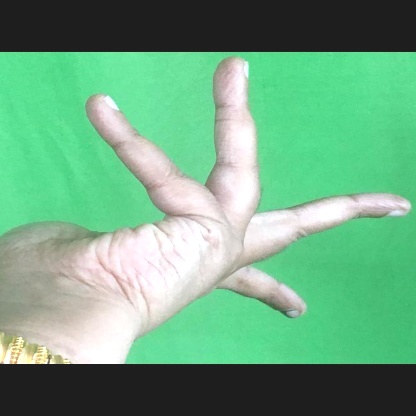
Mudra: Alapadmam